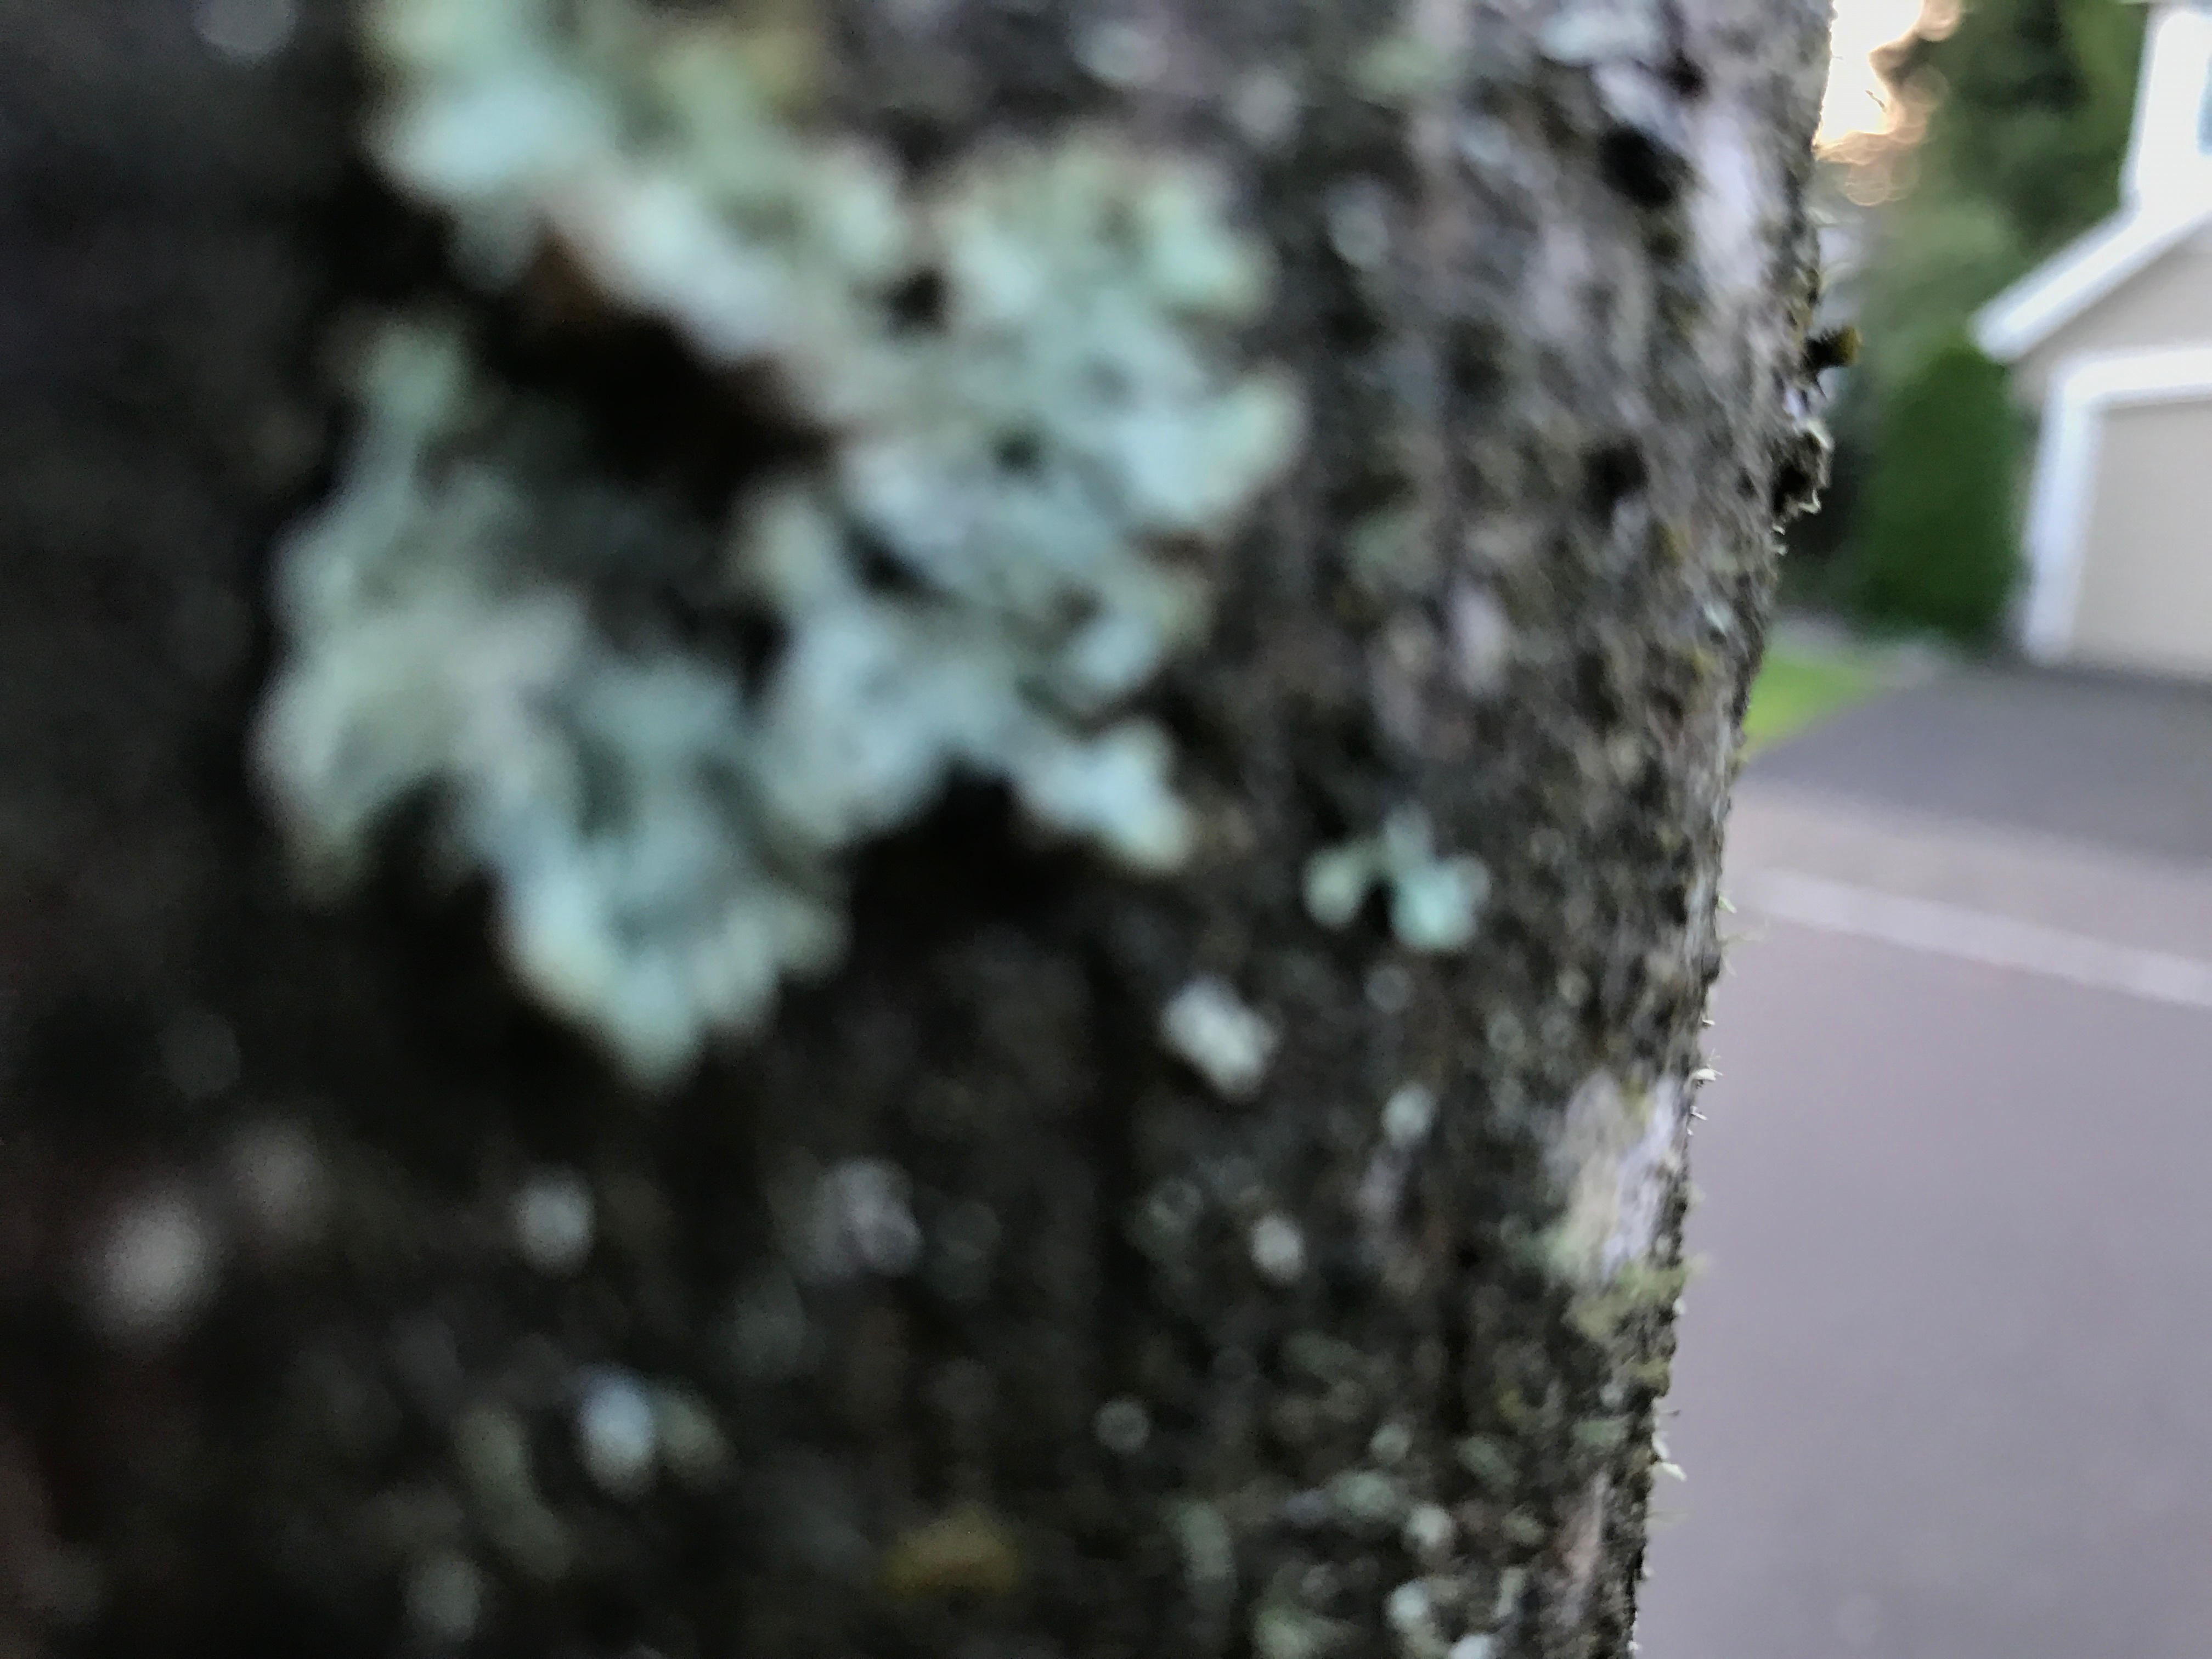
tree, snow, plant, leaf, flower, green, soil, woody plant